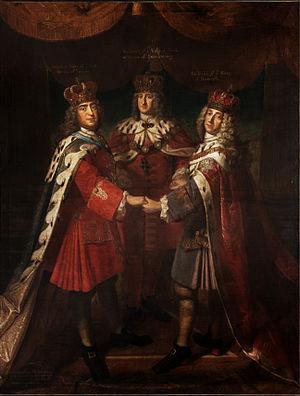
Le château de Caputh est un petit château situé à Caputh dans la commune de Schwielowsee, près de Potsdam. Il a été décrit par Theodor Fontane dans ses Promenades de la Marche de Brandebourg.
1709 est une année commune commençant un mardi.